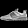
Label: Sneaker